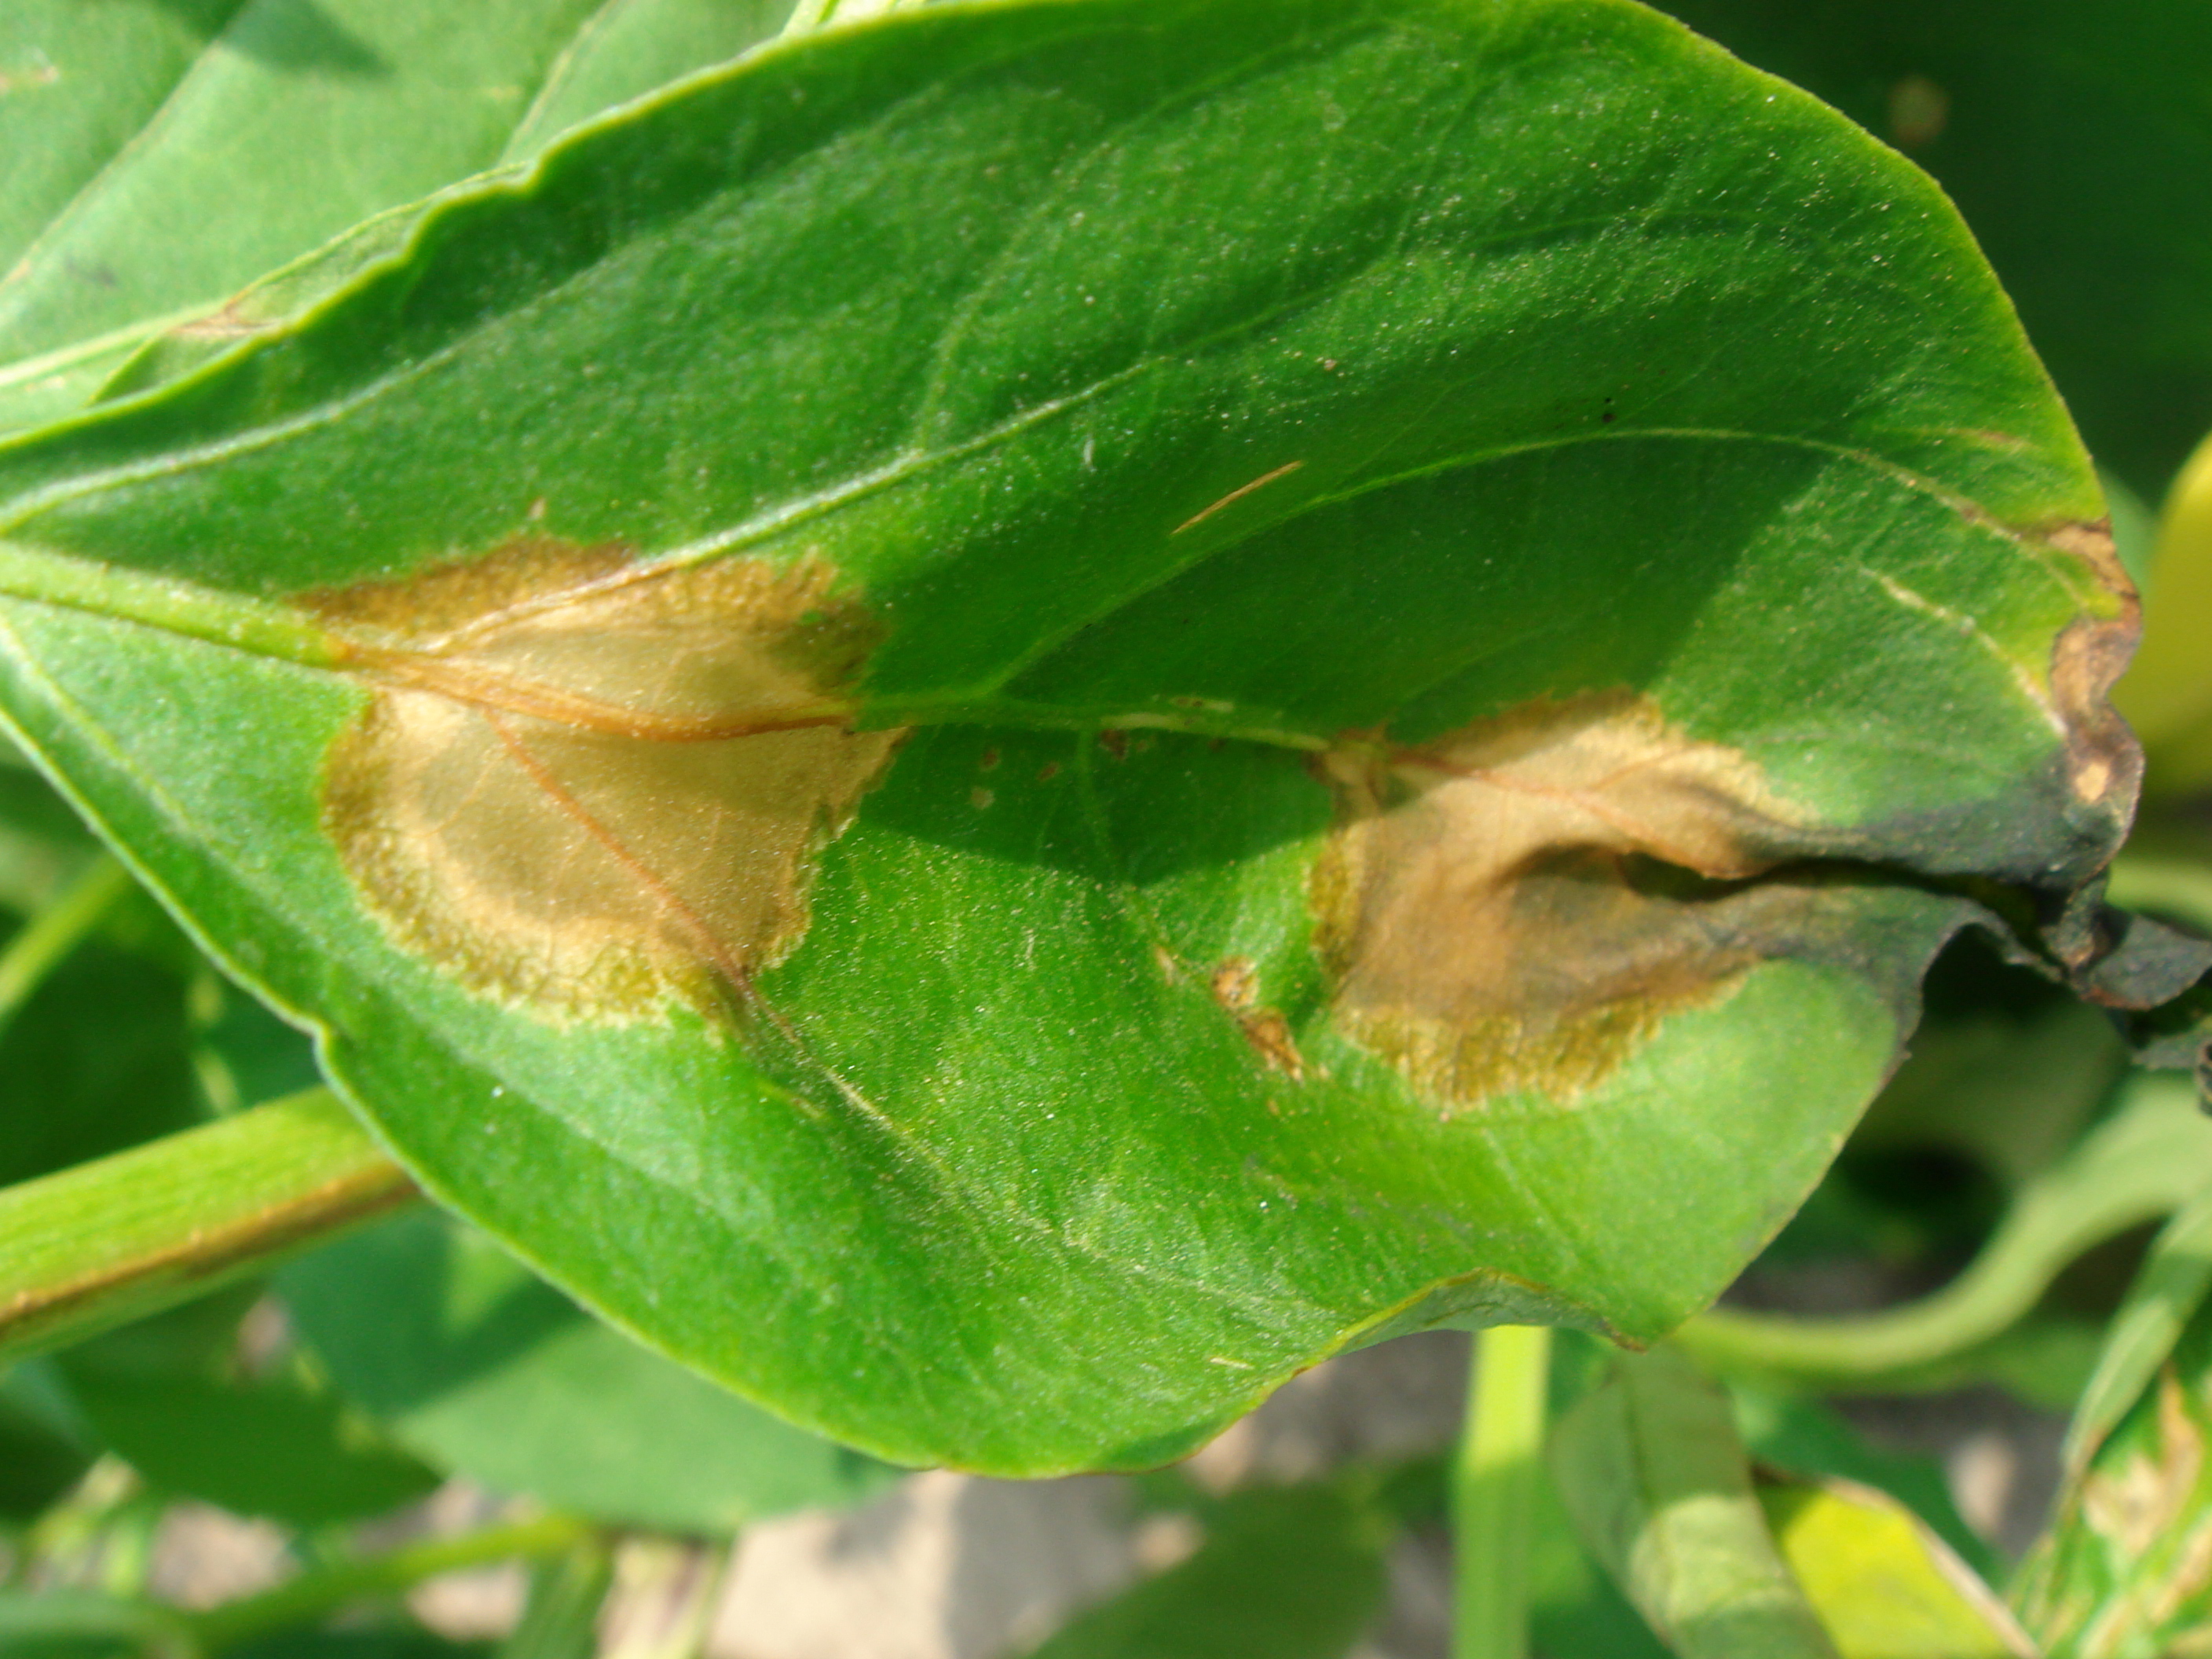
Labels: Bell_pepper leaf spot